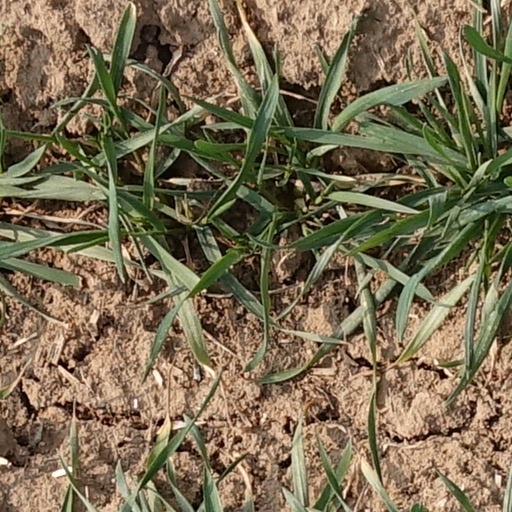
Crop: wheat